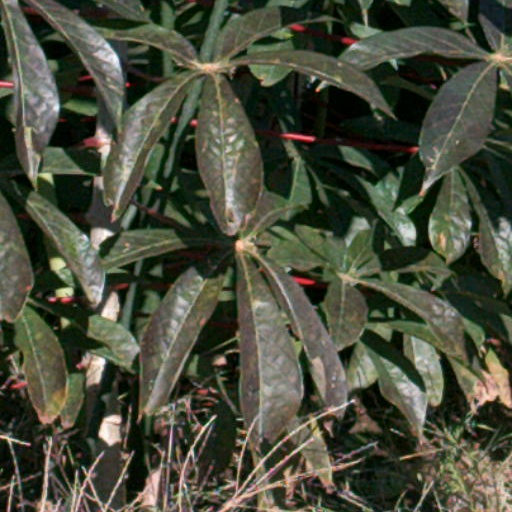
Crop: cassava